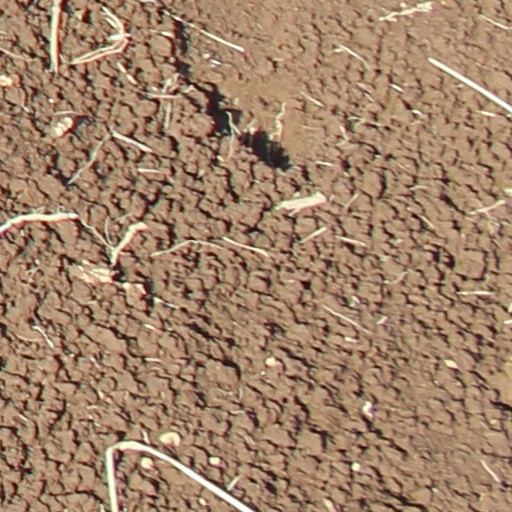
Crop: wheat